The West as America

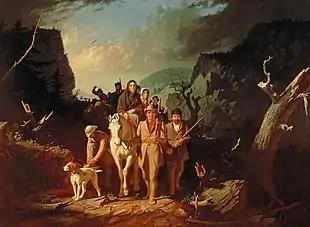
"Daniel Boone Escorting Settlers through the Cumberland Gap" (1851–1852) by George Caleb Bingham

Other images of western migration included George Caleb Bingham's "Daniel Boone Escorting Settlers through the Cumberland Gap" (1851–1852). Truettner describes Daniel Boone as the quintessential pioneer, whose energy and resourcefulness helped him to build a generous livelihood from a succession of wilderness homesteads. His image had become a national symbol exemplifying the spirit of adventure and accomplishment. But Boone's initial visit to Kentucky, Truettner explains, was prompted by real-estate speculation. He writes, "…in fact [these men] were no more than commercial vanguards. They were trespassers on foreign territory who began the process of separating Indians from their land. These images communicated that opportunities on the frontier awaited everyone and perpetuated the myth that the settling of the west was peaceful, when in reality it was bitterly contested every step of the way."